William Hartopp

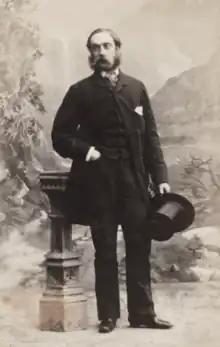
William Wrey Hartopp, 1860 photograph

William Wrey Hartopp (22 April 1836 – 20 July 1874) was an English first-class cricketer and British Army officer.